Kondapalli Raja

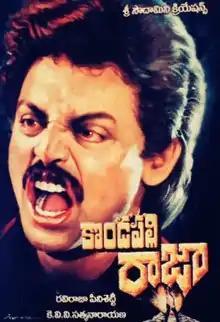
Theatrical poster

Kondapalli Raja is a 1993 Indian Telugu-language action drama film directed by Ravi Raja Pinisetty and produced by K. V. V. Satyanarayana under Saudhamini Creations. It stars Venkatesh, Nagma and Suman, with music composed by M. M. Keeravani. The film is a remake of the 1987 Hindi movie "Khudgarz" which in turn was based on Jeffrey Archer's 1979 novel "Kane and Abel". This was the second Telugu remake of "Khudgarz" after "Prana Snehithulu" (1988). The film was successful at the box office.